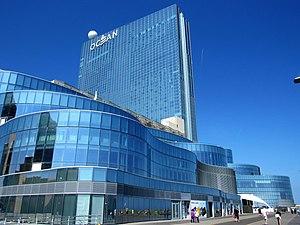
Le Revel Resort and Casino est un gratte-ciel de 219 mètres construit en 2012 à Atlantic City aux États-Unis.